European and American voyages of scientific exploration

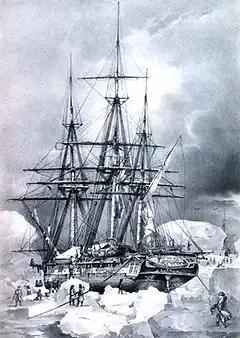
The "Astrolabe" on an ice floe – 6 February 1838

Cook's Third Voyage to find the Northwest Passage by crossing the Bering Strait. Cook was killed in the Hawaiian archipelago.